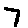
Label: 7